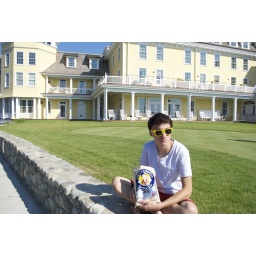
sitting by the ocean house at watch hill